Abgeordnetenhaus of Berlin

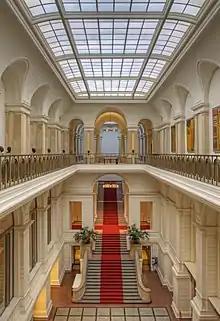
Staircase

The was established by the new constitution of West Berlin in 1951. It replaced the former city legislature called "Stadtverordnetenversammlung" (city deputies assembly), established by the Prussian Reforms in 1808 and re-established by Allied-initiated state elections of 1946.